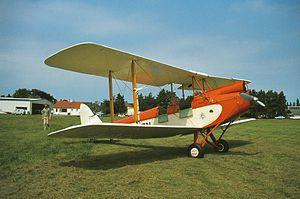
Edward Bret, né en 1907, est un ancien pilote automobile et aviateur anglais de la fin des années 1920, spécialiste de courses de côte provençales, ayant vécu sur la Côte d'Azur.